E.L. Fudge

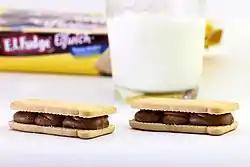
A serving of E.L. Fudge Elfwich Cookies "Double Stuffed".

E.L. Fudge is an American snack food introduced in 1986 and manufactured by the Keebler Company, a subsidiary of Ferrero SpA. They are butter-flavored shortbread sandwich cookies with a fudge creme filling. The company describes their shape as "", though it is actually various Keebler elves, each identified with a name tag.